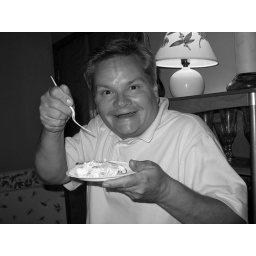
People in black and white series